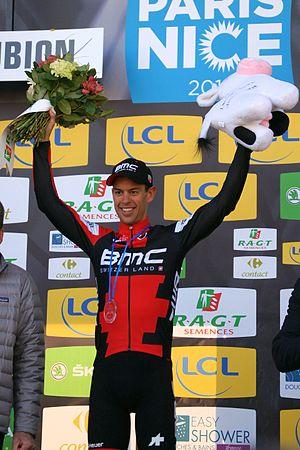
Richie Porte Roubion podium Paris-Nice 2017
Richie Porte est un coureur cycliste australien, membre de l'équipe Trek-Segafredo. Spécialiste des courses par étapes, il a remporté Paris-Nice en 2013 et 2015, le Tour de Catalogne en 2015, le Tour Down Under en 2017 et 2020, le Tour de Romandie 2017 et le Tour de Suisse 2018.